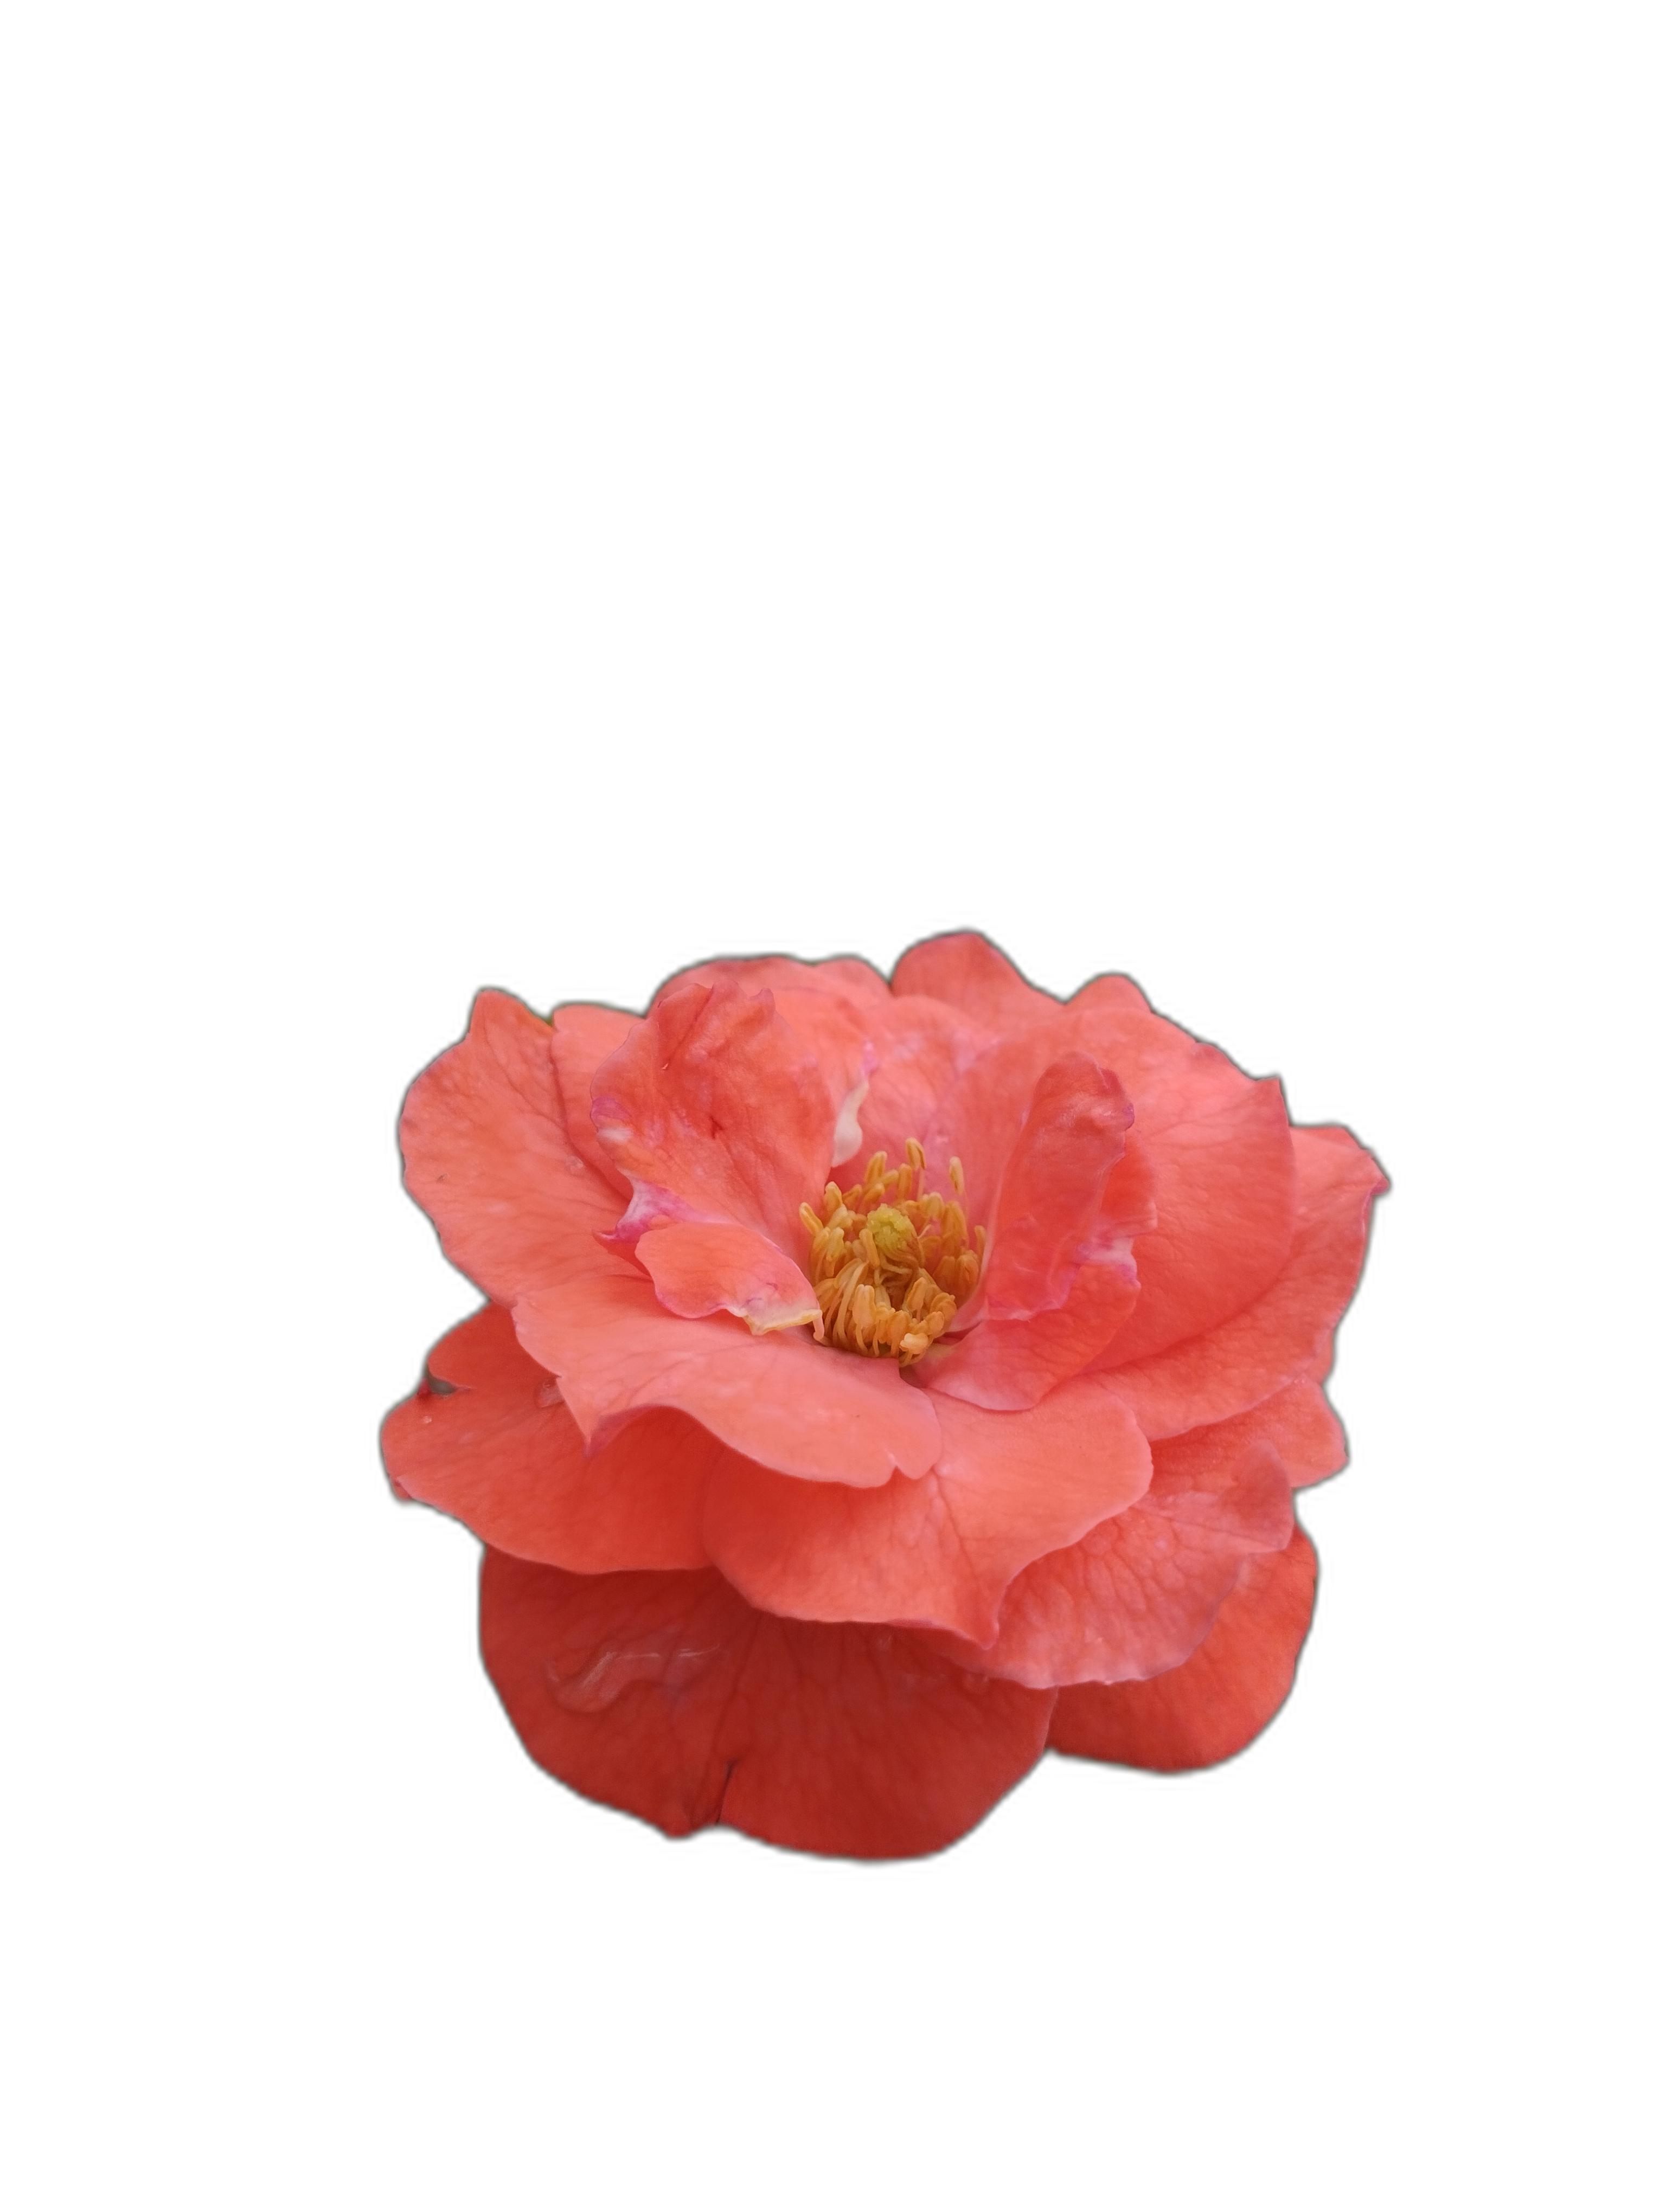
Label: Rose